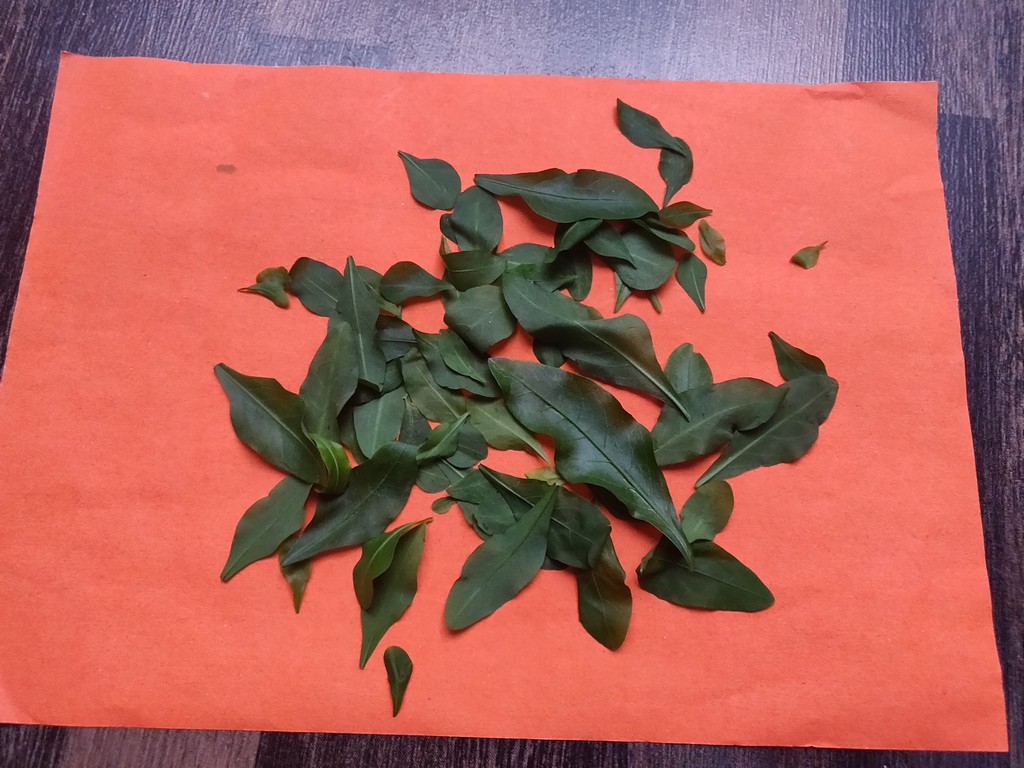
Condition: Healthy
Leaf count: multiple
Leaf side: unknown